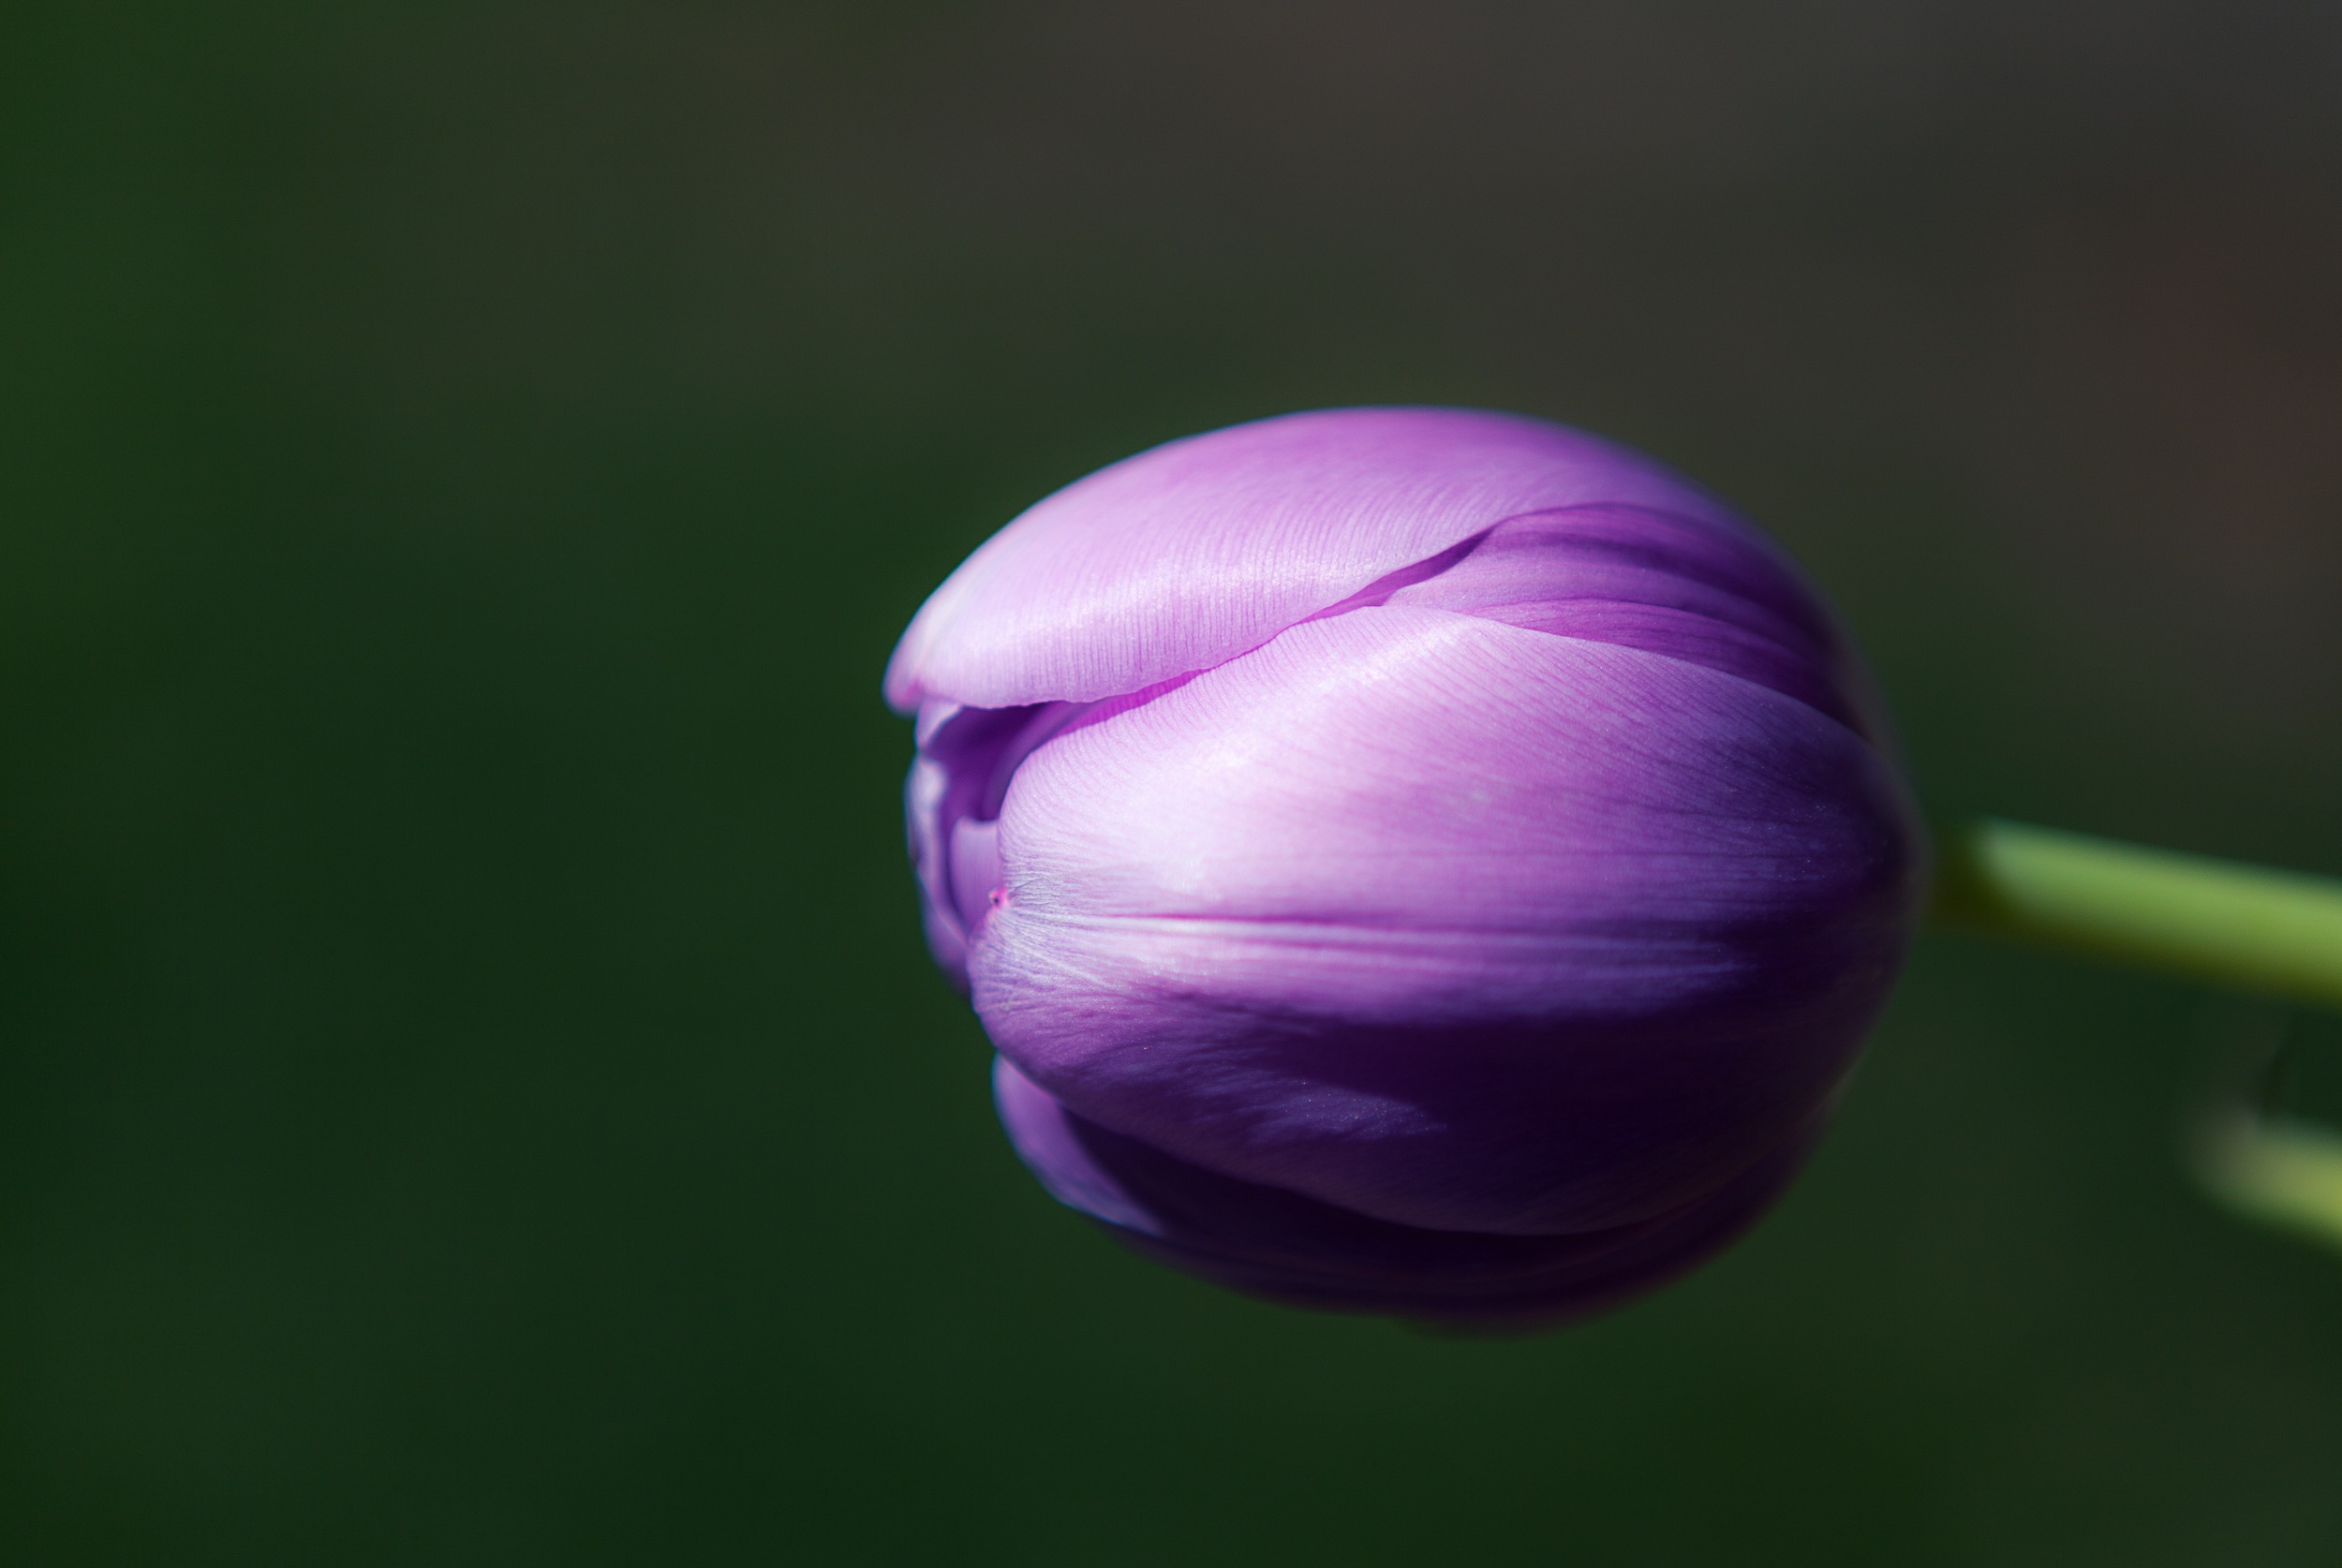
blossom, plant, photography, flower, petal, tulip, flora, close up, bud, macro photography, flowering plant, plant stem, land plant